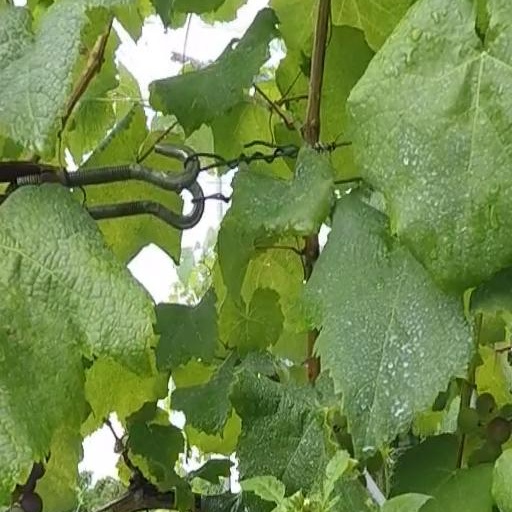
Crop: grape